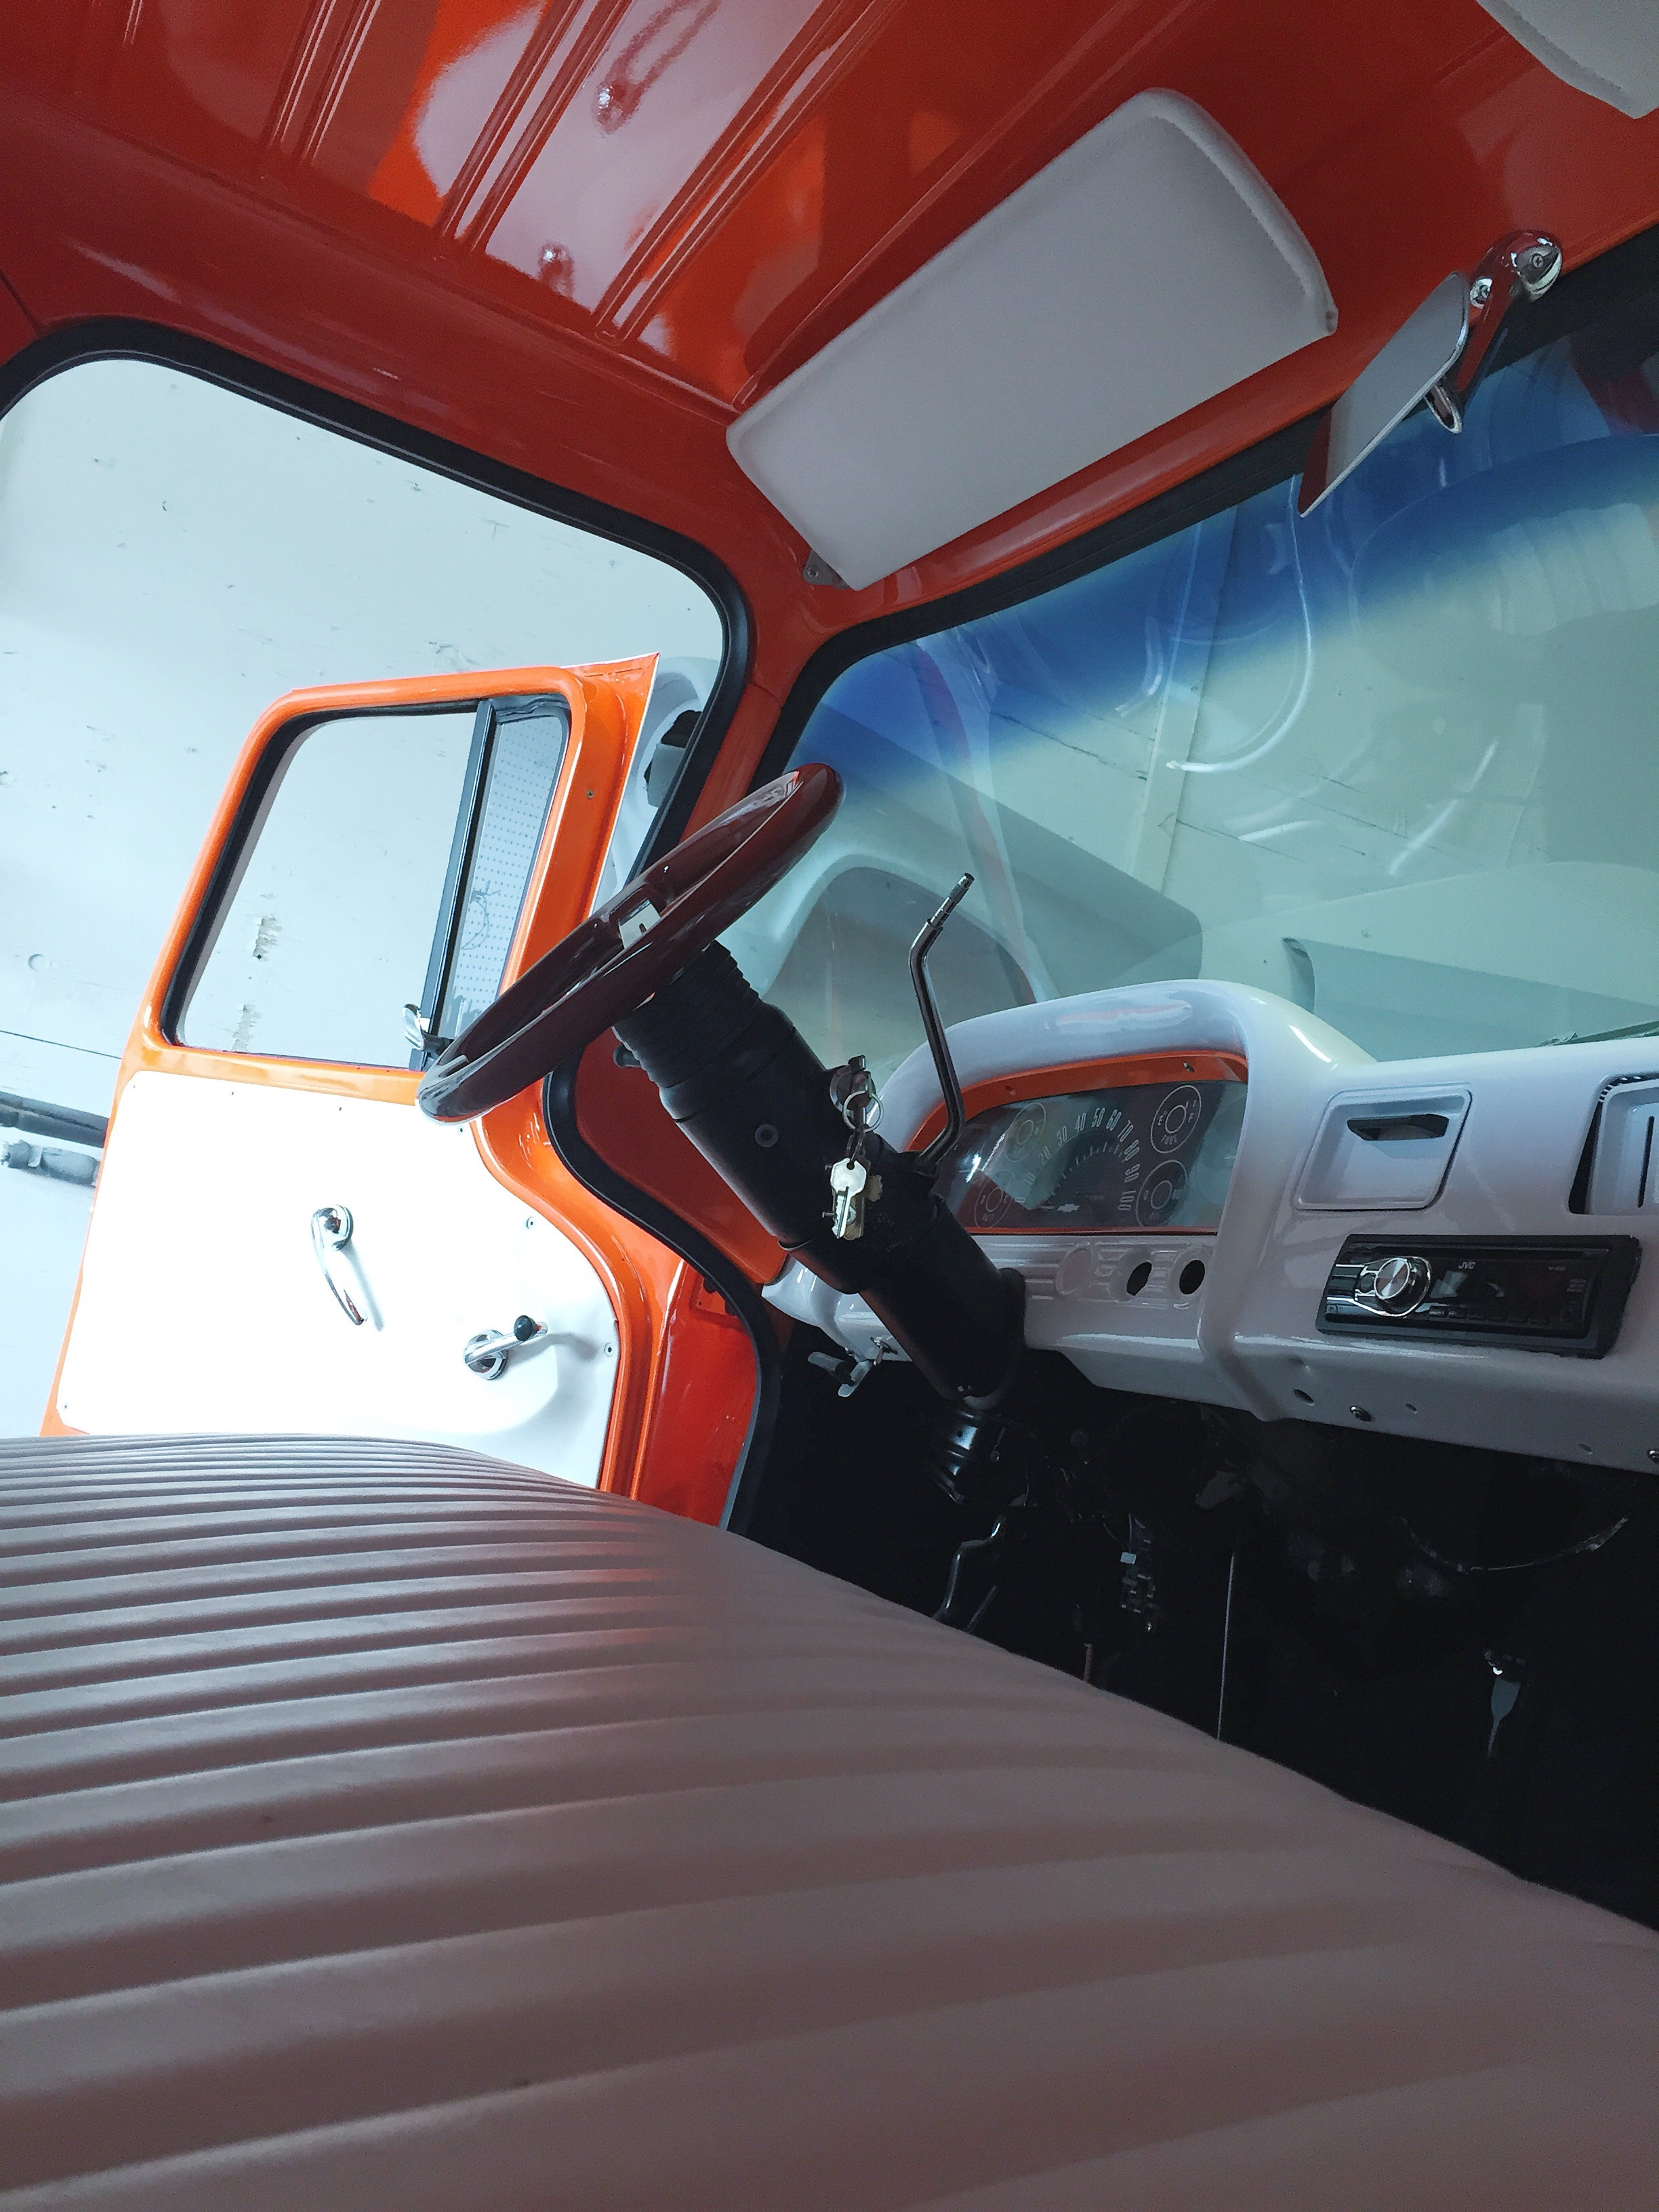
car, airplane, aircraft, vehicle, airline, aviation, flight, automotive exterior, automotive design